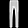
Label: Trouser